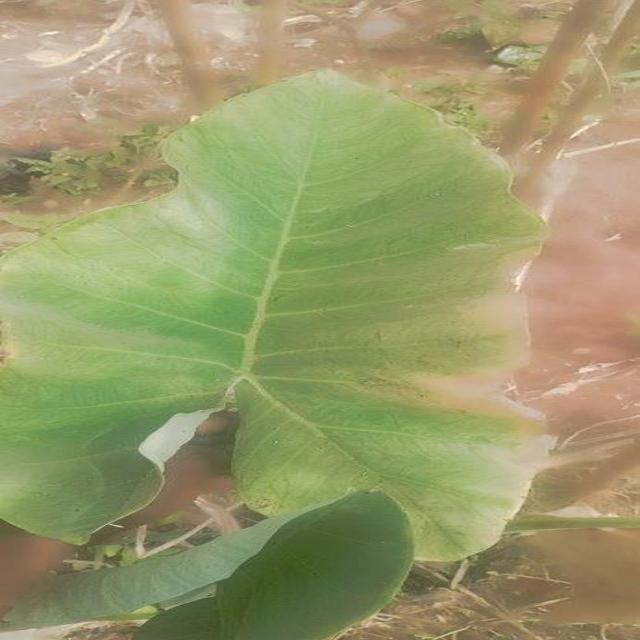
Label: Mid_Blight